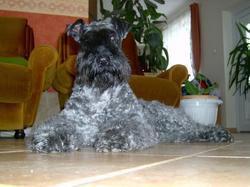
Kerry_blue_terrier